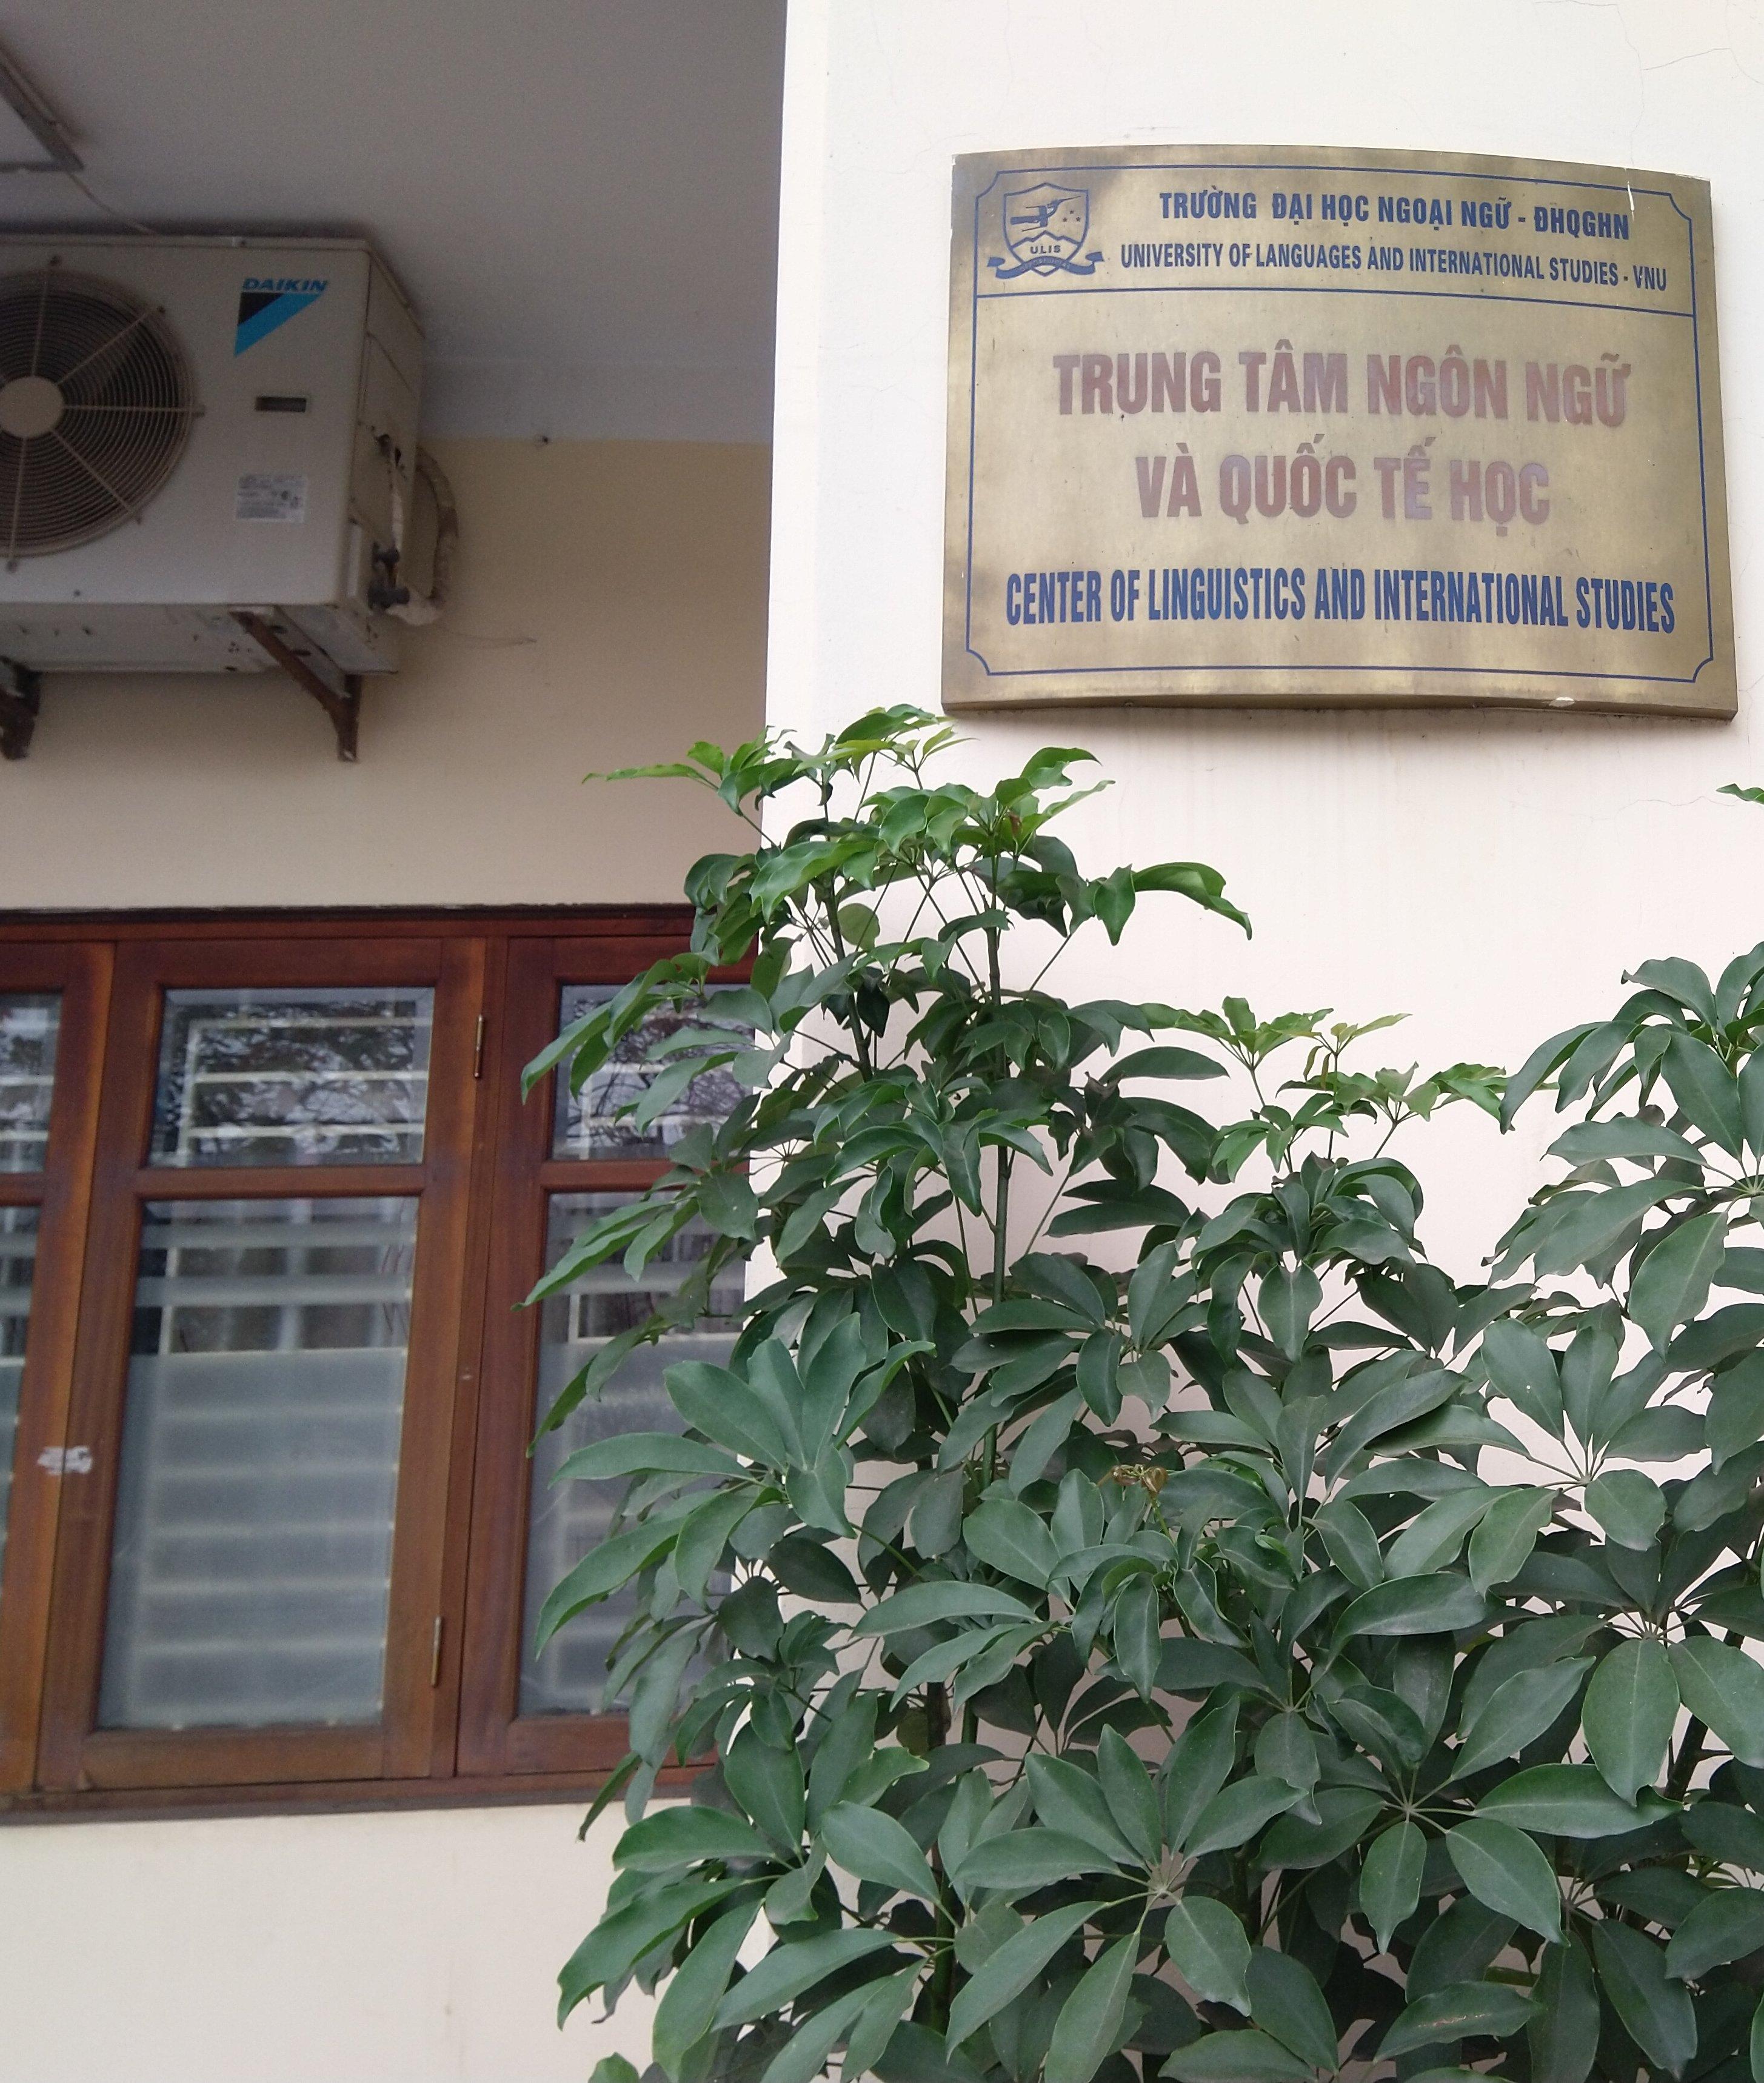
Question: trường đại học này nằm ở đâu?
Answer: nằm ở hà nội